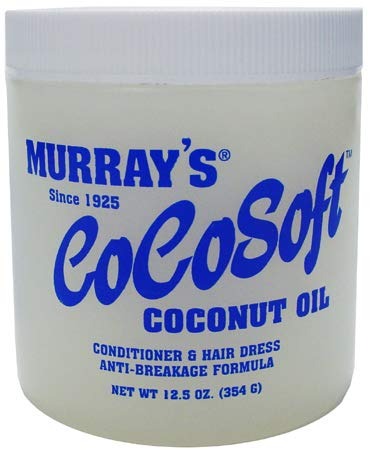
Item Name: Murray's Cocosoft Coconut Oil [White] (Pack of 4)
Value: 50.0
Unit: Ounce

Price: 8.41